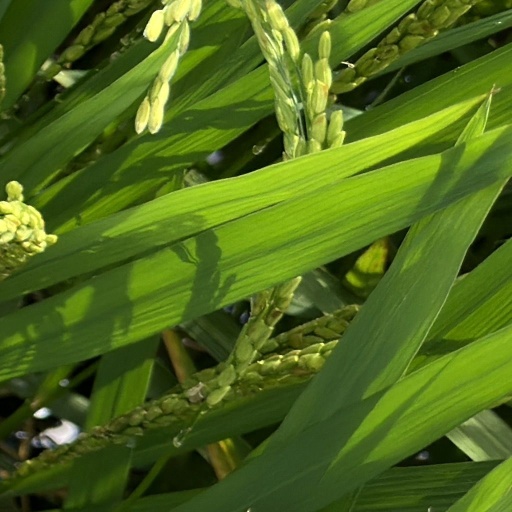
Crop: rice